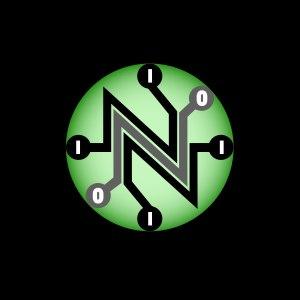
La neutralité du Net ou la neutralité du réseau est un principe devant garantir l'égalité de traitement de tous les flux de données sur Internet. Ce principe exclut par exemple toute discrimination positive ou négative à l'égard de la source, de la destination ou du contenu de l'information transmise sur le réseau.